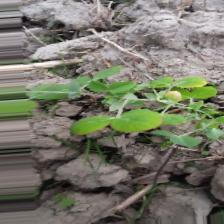
Label: Lentil Rust